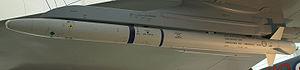
L’AIM-132 ASRAAM, couramment appelé ASRAAM, est un missile air-air britannique à courte portée muni d’un système de guidage à infrarouge conçu par la firme américaine Hughes.